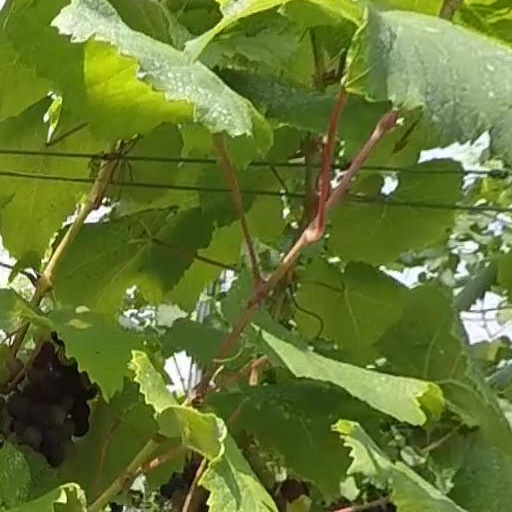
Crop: grape